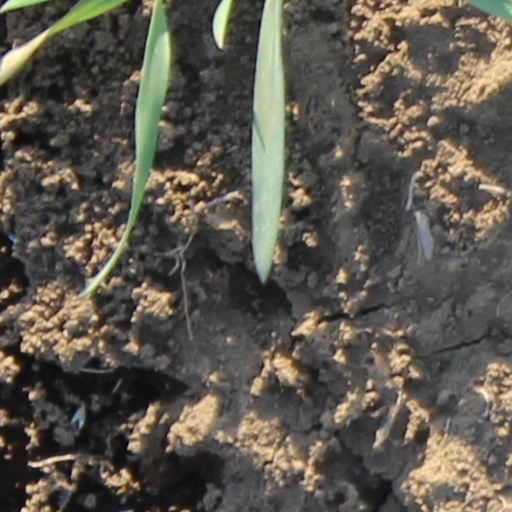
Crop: wheat